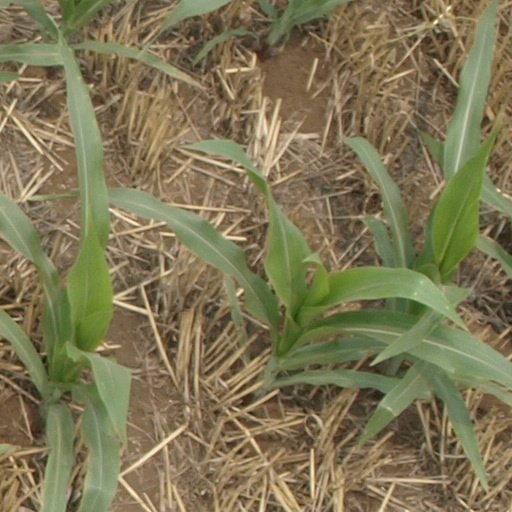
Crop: maize; corn